The Woodsman (film)

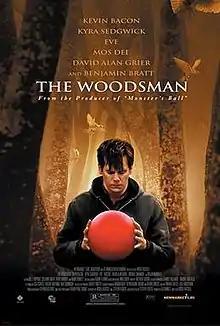
Theatrical release poster

The Woodsman is a 2004 American drama film directed by Nicole Kassell in her feature directorial debut, from a screenplay by Kassell and Steven Fechter, and based on the play of the same name by Fechter. Starring Kevin Bacon and Kyra Sedgwick, the film follows a convicted child molester who must adjust to life after being released from prison. The title of the film refers to the woodsman from the fairy tale "Little Red Riding Hood", who kills the wolf to save the titular child.